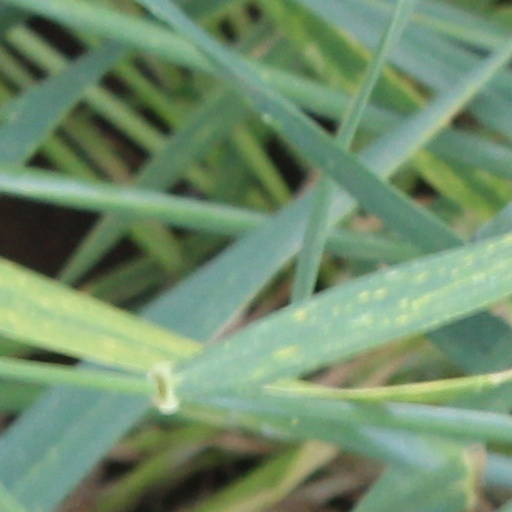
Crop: wheat